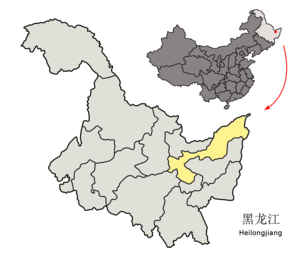
Jiamusi est une ville de la province du Heilongjiang, au nord-est de la Chine.